Fishbourne F.C.

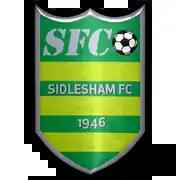
Sidlesham Football Club logo

Fishbourne Football Club is a football club based in Sidlesham, near Chichester, West Sussex, England. Originally named Sidlesham Football Club and based in Sidlesham, they are currently members of the play at the Fishbourne Centre in Fishbourne.